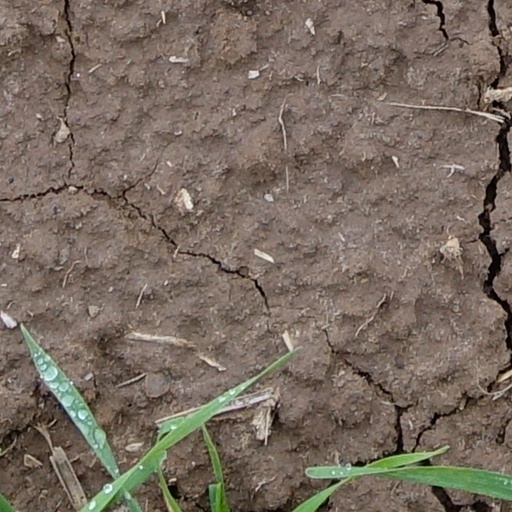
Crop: wheat